Duncan Lamont Clinch

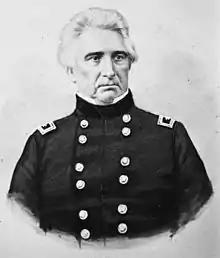
General Duncan Lamont Clinch

Duncan Lamont Clinch (April 6, 1787 – December 4, 1849) was an American army officer and slave-plantation owner who served as a commander during the War of 1812, and First and Second Seminole Wars. In 1816, he led an attack on Negro Fort, the first battle of the Seminole Wars. Clinch later served in the United States House of Representatives, representing Georgia.